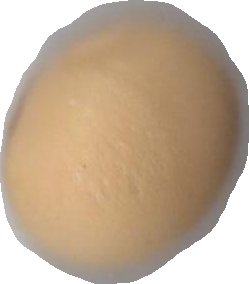
Variety: Dega